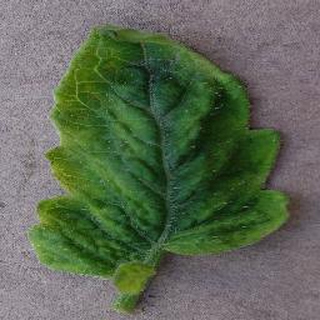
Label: tomato_yellow_leaf_curl_virus